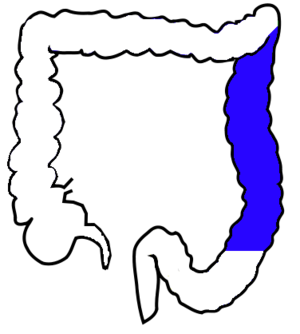
Le côlon descendant fait suite au côlon transverse et donne le côlon sigmoïde. L'angle entre les côlons transverse et descendant est l'angle colique gauche.